Jean d'Estrées, Count of Estrées

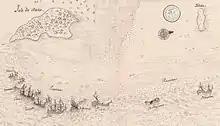
The French squadron stranded on the reefs of the Aves Islands.

Following his successes at Cayenne and Tobago, d'Estrées planned to attack the Dutch at Curaçao island. His fleet—12 men of war, 3 fireships, 2 transports, a hospital ship and 12 privateers—met with disaster, losing 7 of the men of war and 2 other ships when they struck reefs off the Las Aves archipelago due to a navigational error on 11 May 1678, a week after setting sail from Saint Kitts.